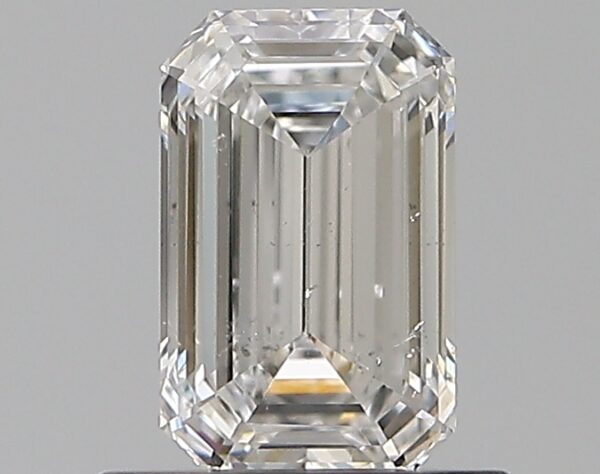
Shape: emerald
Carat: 0.72
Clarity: SI1
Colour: E
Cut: EX
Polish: EX
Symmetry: VG
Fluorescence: N
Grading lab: GIA
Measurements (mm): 6.62 x 4.16 x 2.6